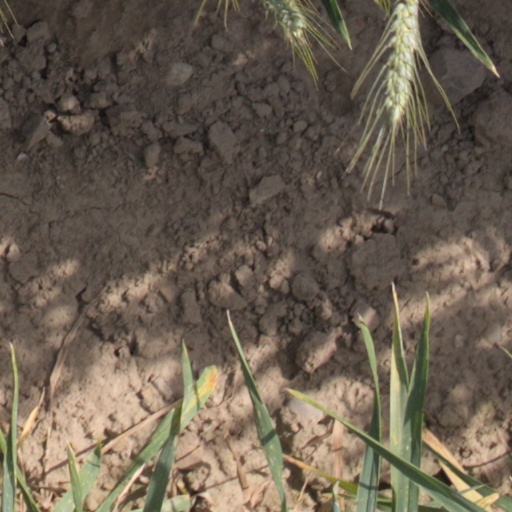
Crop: wheat